Opal

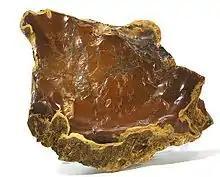
Wood opal

Opal occurs in significant quantity and variety in central Mexico, where mining and production first originated in the state of Querétaro. In this region the opal deposits are located mainly in the mountain ranges of three municipalities: Colón, Tequisquiapan, and Ezequiel Montes. During the 1960s through to the mid-1970s, the Querétaro mines were heavily mined. Today's opal miners report that it was much easier to find quality opals with a lot of fire and play of color back then, whereas today the gem-quality opals are very hard to come by and command hundreds of US dollars or more. The orange-red background color is characteristic of all "fire opals," including "Mexican fire opal".